Model car

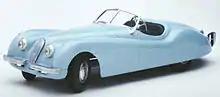
A diecast 1:10 scale Doepke Toys Jaguar XK120 from 1955. One of two car models the company made, this model is long. In The Children's Museum of Indianapolis.

Miniature models of automobiles first appeared in Europe around the time real automobiles did. Then, shortly after, they appeared in the United States. These were toys and replicas often made of lead and brass. Later models made in the early 20th century were slush cast plaster or iron. Tin and pressed steel cars, trucks, and military vehicles, like those made by Bing of Germany, were introduced in the 1920s through the 1940s, but period models rarely copied actual vehicles, likely because of the crudeness of early casting and metal shaping techniques. Casting vehicles in alloys such as zinc-aluminum-magnesium-copper (trademarked as zamak) became popular in the late 1930s and remained prominent after World War II.